Gay Men's Chorus of Los Angeles

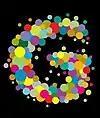
Official Gay Men's Chorus of Los Angeles logo

Gay Men's Chorus of Los Angeles (GMCLA) is a choral group composed of queer persons from the Los Angeles area. Established in 1979, the GMCLA has grown in size, toured across the country and worldwide, and released 16 CDs. GMCLA has appeared with numerous stage, film, and television celebrities including Billy Porter, Lily Tomlin, Angela Lansbury, Bea Arthur, Malcolm Gets, Doris Roberts, Jerry Herman, Melissa Manchester, Mary McDonnell, Levi Kreis, Joanna Gleason, Alex Newell, Amber Riley, Charles Pierce, Miss Coco Peru, Valarie Pettiford, Jane Lanier, Randi Driscoll, Margaret Cho, Michael Jeter, Stephen Schwartz, Liz Callaway, Lance Bass, Jennifer Holliday, Tierney Sutton, and LeAnn Rimes. The Chorus has appeared on several television broadcasts including the "85th Academy Awards", "Access Hollywood", "Will & Grace", "$#*! My Dad Says", "The Ren & Stimpy Show", "Mad TV", a six-episode arc on "Six Feet Under", and "The Golden Bachelorette".